Tanks of China

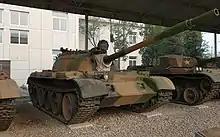
Type 69 tank.

The Norinco Type 63 is a Chinese amphibious light tank developed in the early 1960s and first fielded in 1963, it was a developed from experience with the earlier Soviet PT-76 which had been produced in China. The Chinese obtained a few PT-76 amphibious light tanks in the mid-1950s. In October 1958, the PLA decided to develop an indigenous amphibious tank based on the PT-76 design. A prototype known as WZ221 (Type 60) was built and tested in 1959, but the design suffered from a number of problems which led to the development of an improved version. It was jointly developed by Military Engineering Institute (MEI) and the No. 60 Research Institute of Fifth Ministry of Machine Building. The prototype was completed in 1962 and after it later passed the extensive trials (mostly dealing with crossing river, lake and sea water obstacles), the amphibious light tank was finally approved for design finalization in April 1963, and was officially designated Type 63. The Type 63 has a typical tank layout: steering compartment at the front, fighting compartment in the center and the engine compartment in the back. Although it is externally similar to PT-76 it has some essential differences from its Soviet equivalent. Instead of a three-man crew on the PT-76, the Type 63 has a four-man crew for better efficiency. The Type 63A (also known as ZTS63A) is upgraded version of the Type 63 amphibious light tank, designed for river-crossing operations at inland rivers and lakes.